Ingeborg Hansen

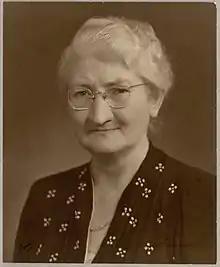
Ingeborg Hansen

Ingeborg Cathrine Hansen (17 February 1886 – 5 August 1954) was a Danish lawyer and politician of the Social Democratic Party. Elected speaker of the Landsting in 1950, she was the first female speaker in Denmark when its Parliament was bicameral.